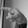
ASL letter: P